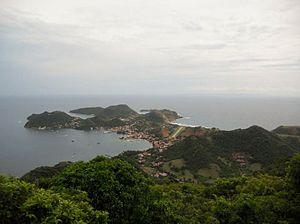
L'aérodrome Les Saintes-Terre-de-Haut est situé sur le territoire de la commune de Terre-de-Haut dans archipel des Saintes en Guadeloupe.